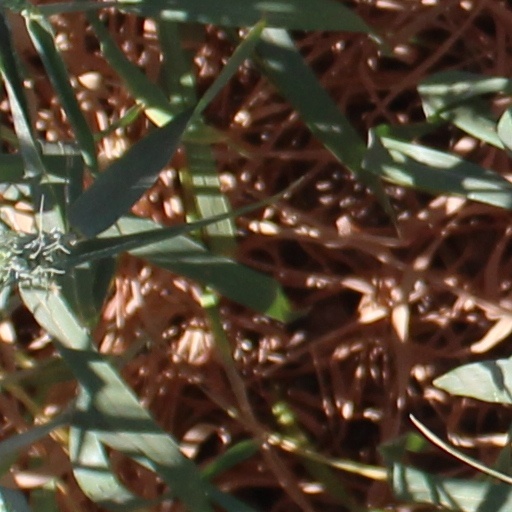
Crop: wheat